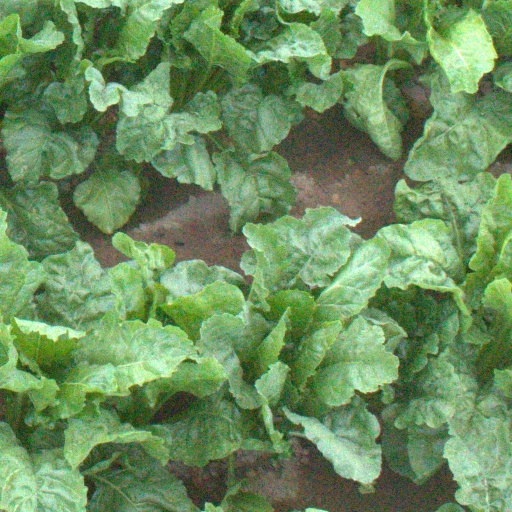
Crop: sugar beet